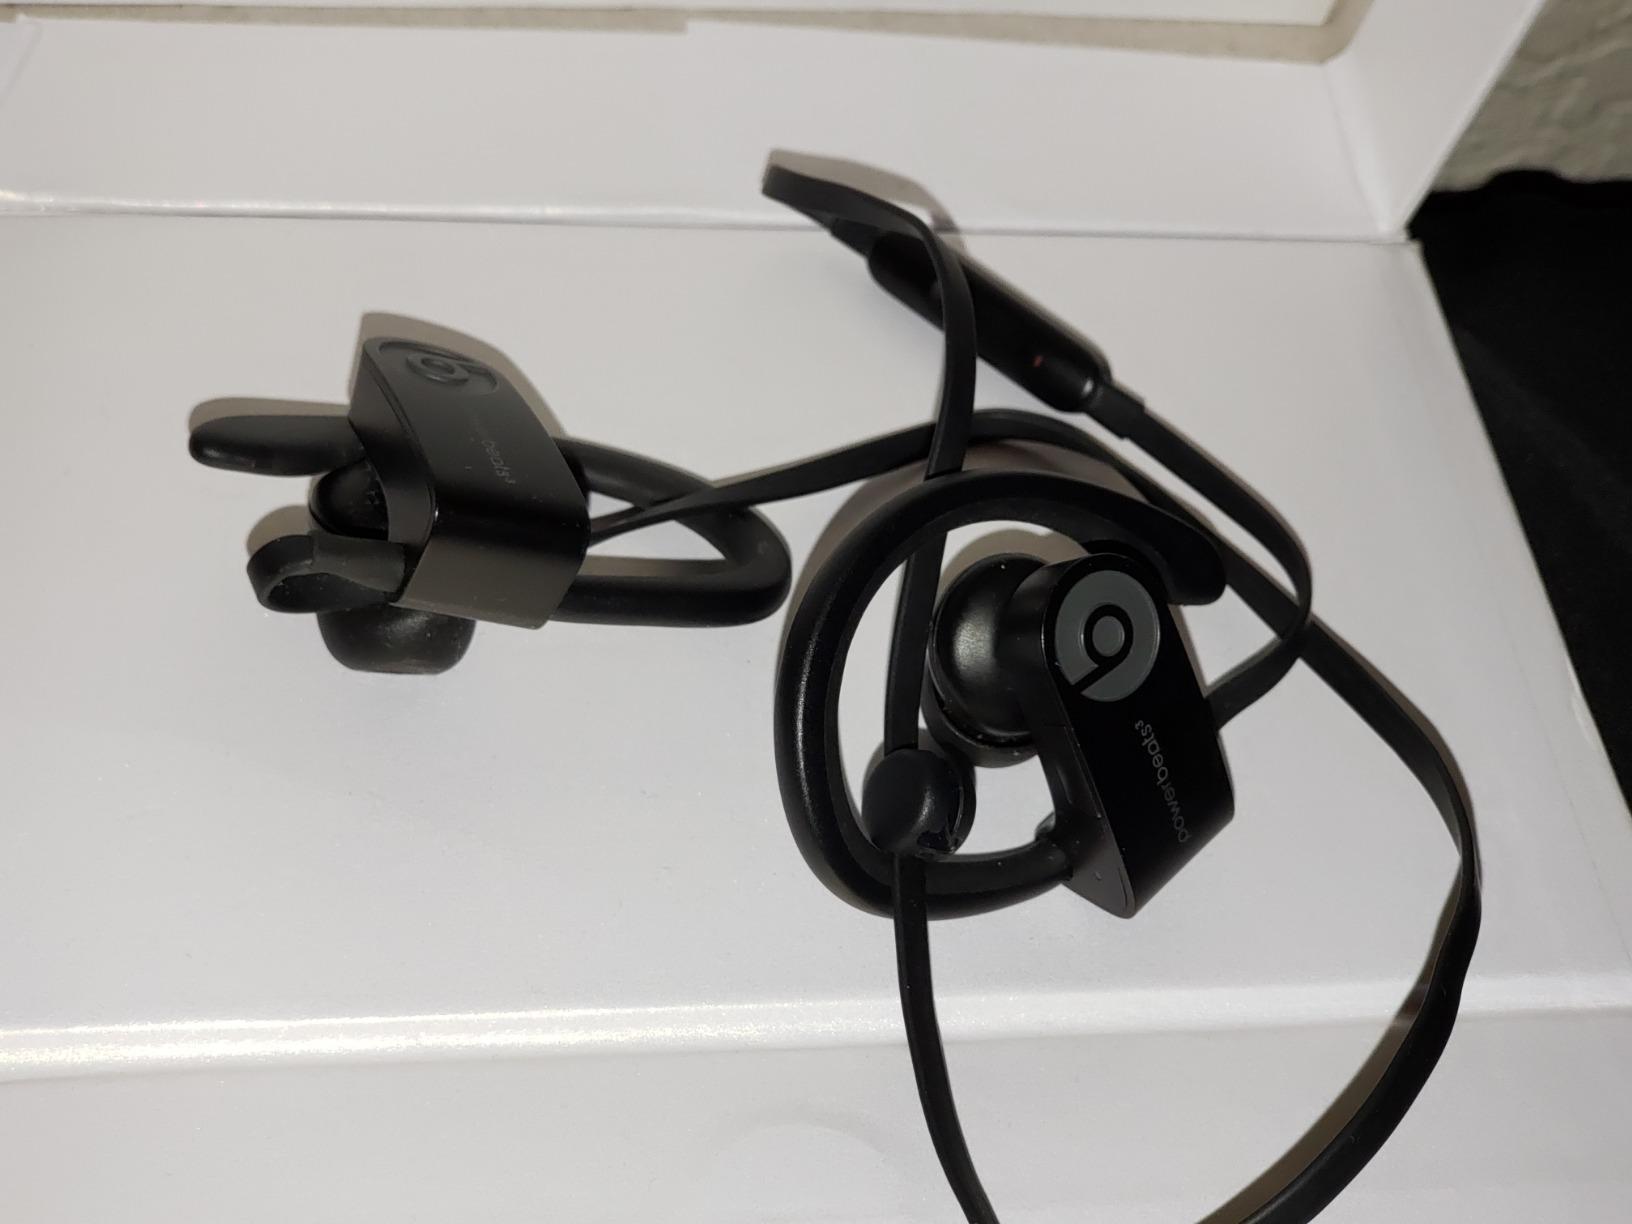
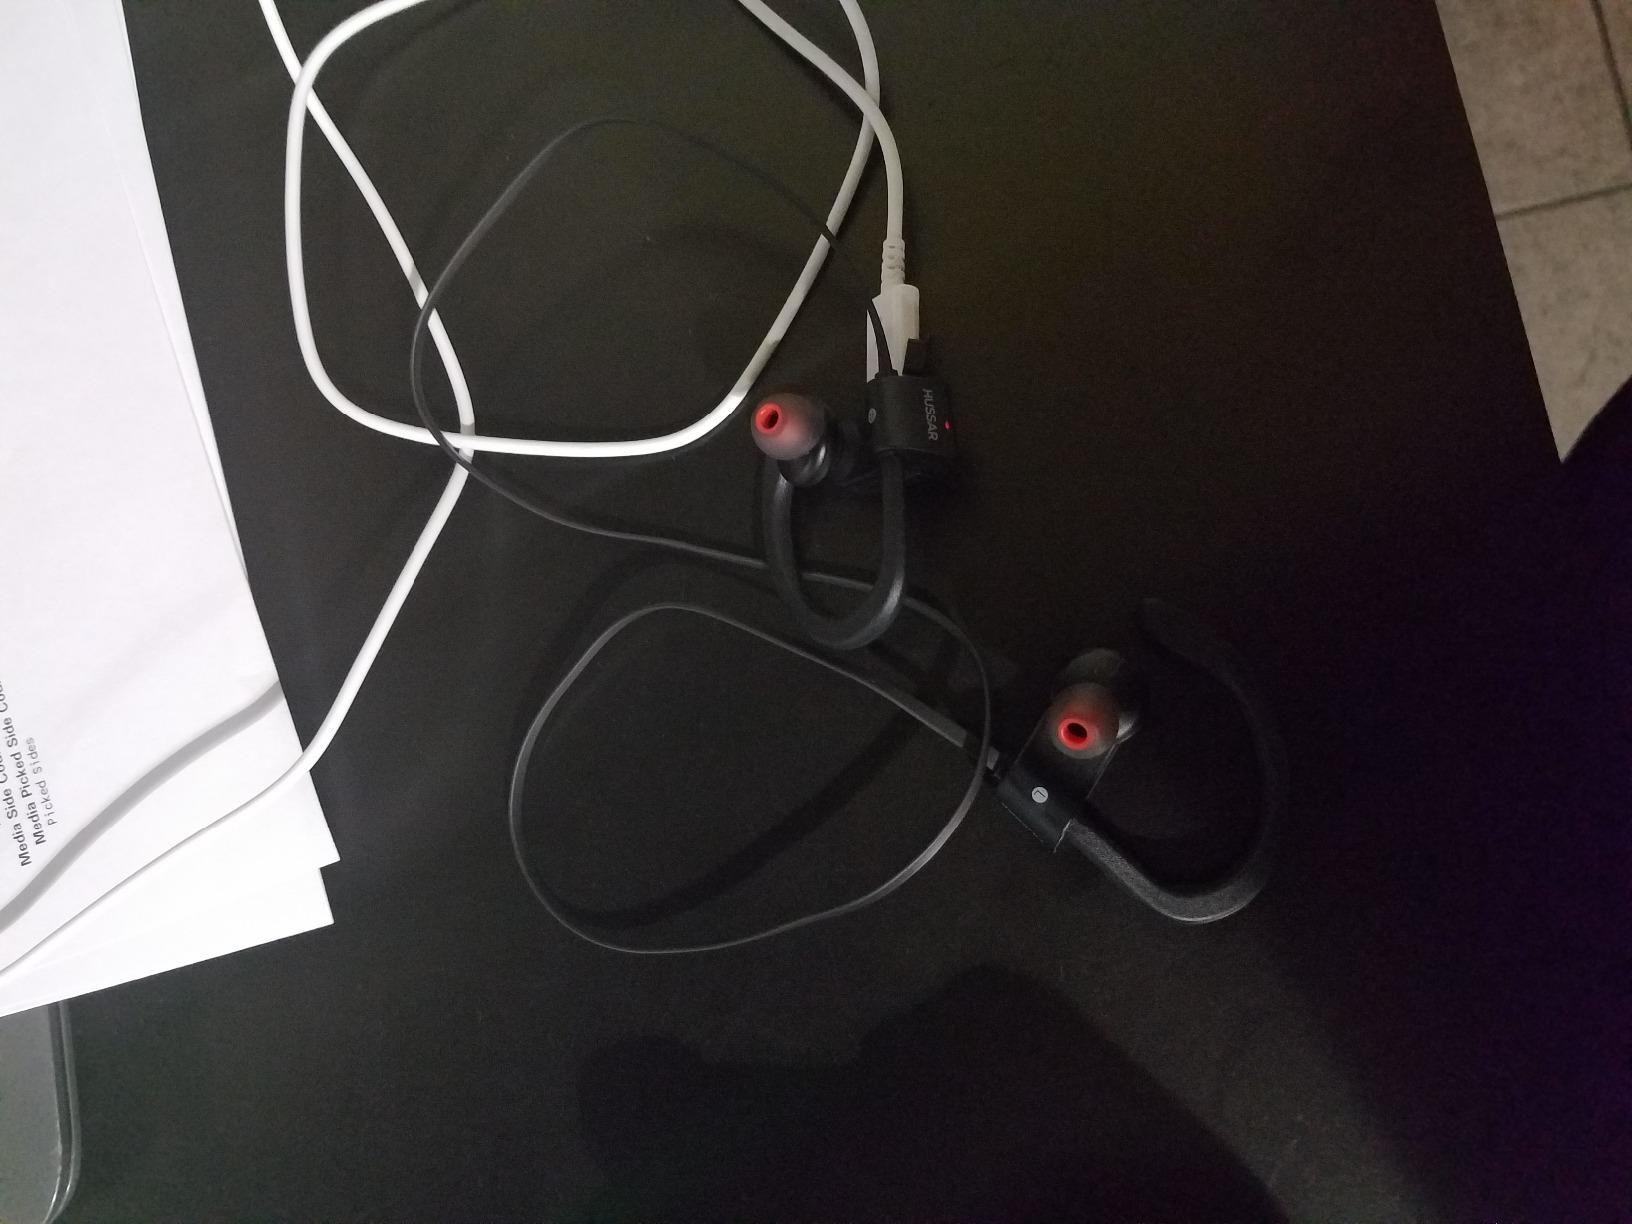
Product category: headphones
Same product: no